French Cancan

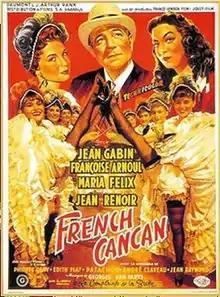
Theatrical release poster

French Cancan (also known as Only the French Can) is a 1955 musical comedy-drama film written and directed by Jean Renoir and starring Jean Gabin, Francoise Arnoul and María Félix. It marked Renoir's return to France and to French cinema after an exile that began in 1940.